Italy at the 2007 World Championships in Athletics

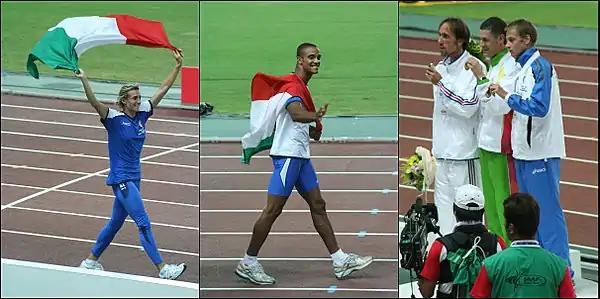
Italian medalists at 2007 World Athletics Championships, Antonietta Di Martino and Andrew Howe with the Italian flag while celebrating and Alex Schwazer on the podium (third from left).

Italy national athletics team ranked 6th (with 13 finalists) in the "IAAF placing table". Rank obtained by assigning eight points in the first place and so on to the eight finalists.